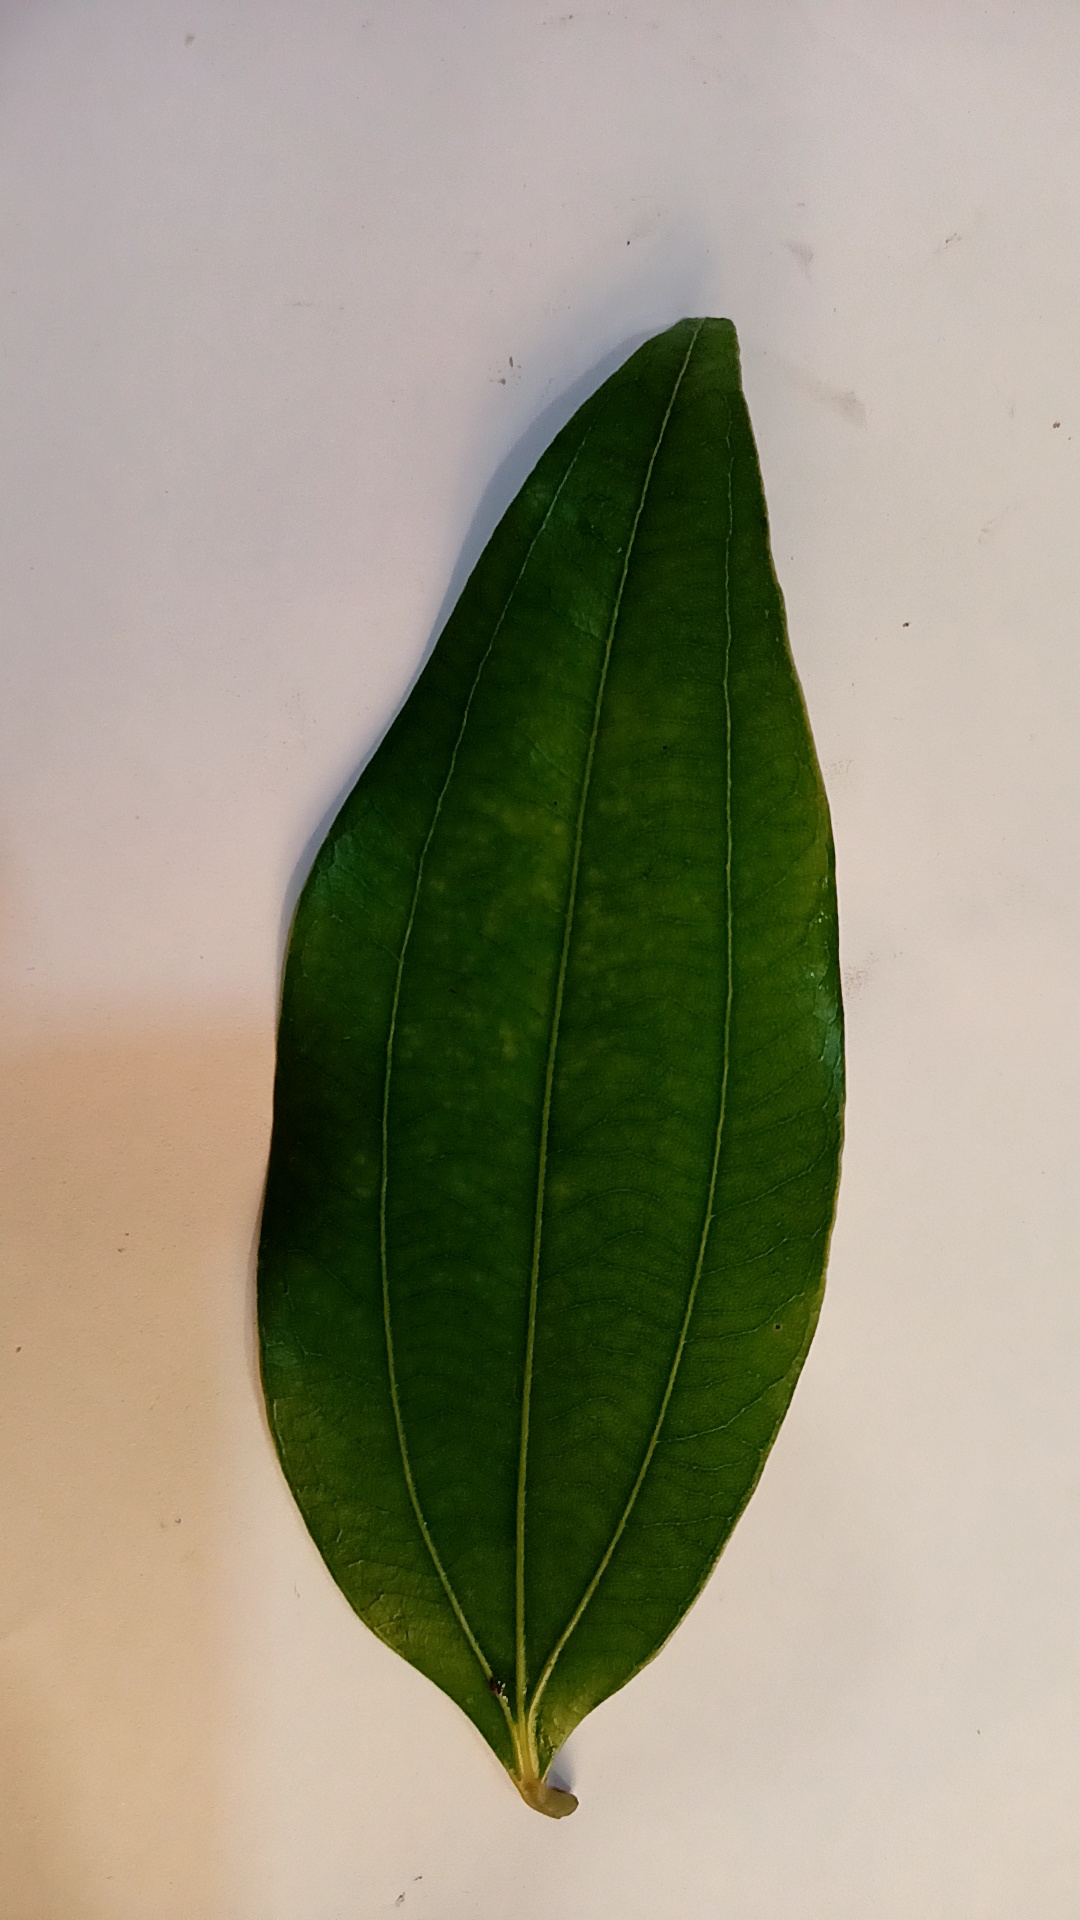
Label: Healthy